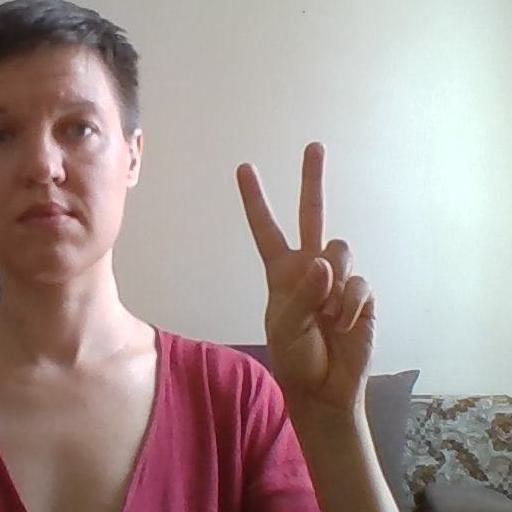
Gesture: peace